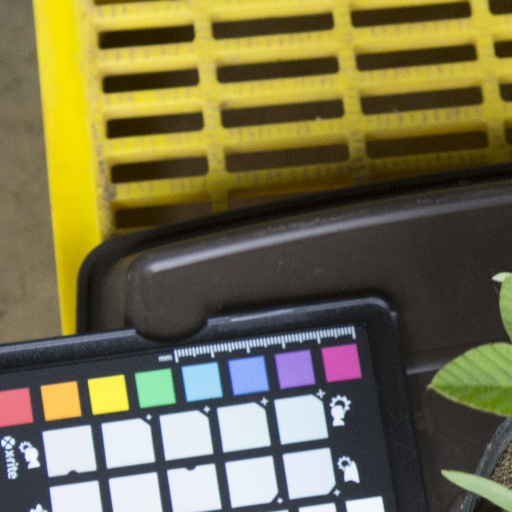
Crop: soybean